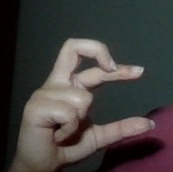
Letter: thal